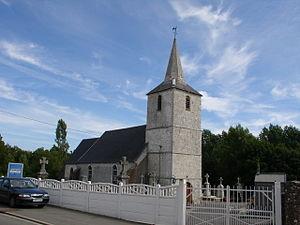
Église de Ledinghem
Ledinghem est une commune française située dans le département du Pas-de-Calais en région Hauts-de-France.